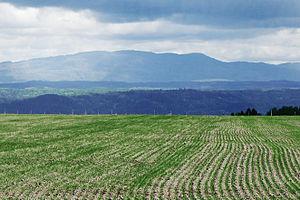
Relief de la région du Saguenay
Le Saguenay–Lac-Saint-Jean est l'une des 17 régions administratives du Québec, située sur la rive nord du Saint-Laurent. Elle est composée de cinq municipalités régionales de comté et de 49 municipalités locales. Séparément, les habitants du Saguenay et du Lac-Saint-Jean s'appellent respectivement Saguenéens et Jeannois. Collectivement, ils sont appelés Saguenay-Jeannois, dans le registre standard, et Bleuets dans l'usage familier.